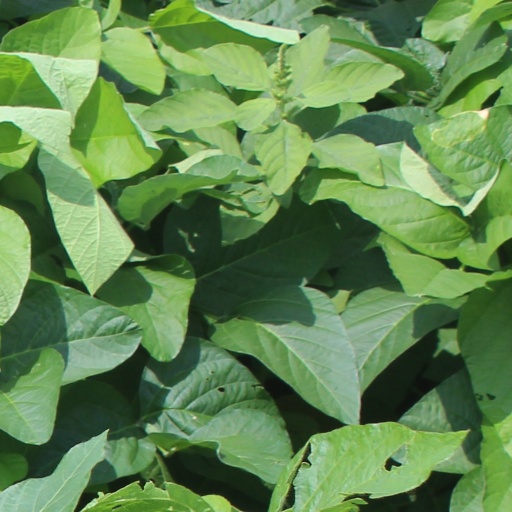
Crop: soybean